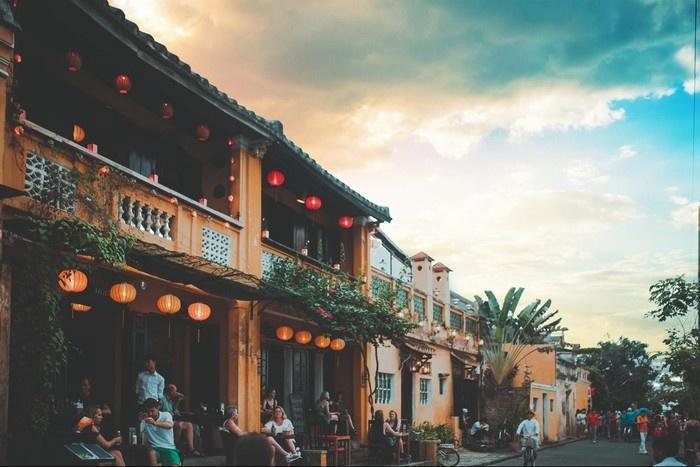
có nhiều người đang ngồi ở phía trước một ngôi nhà cổ